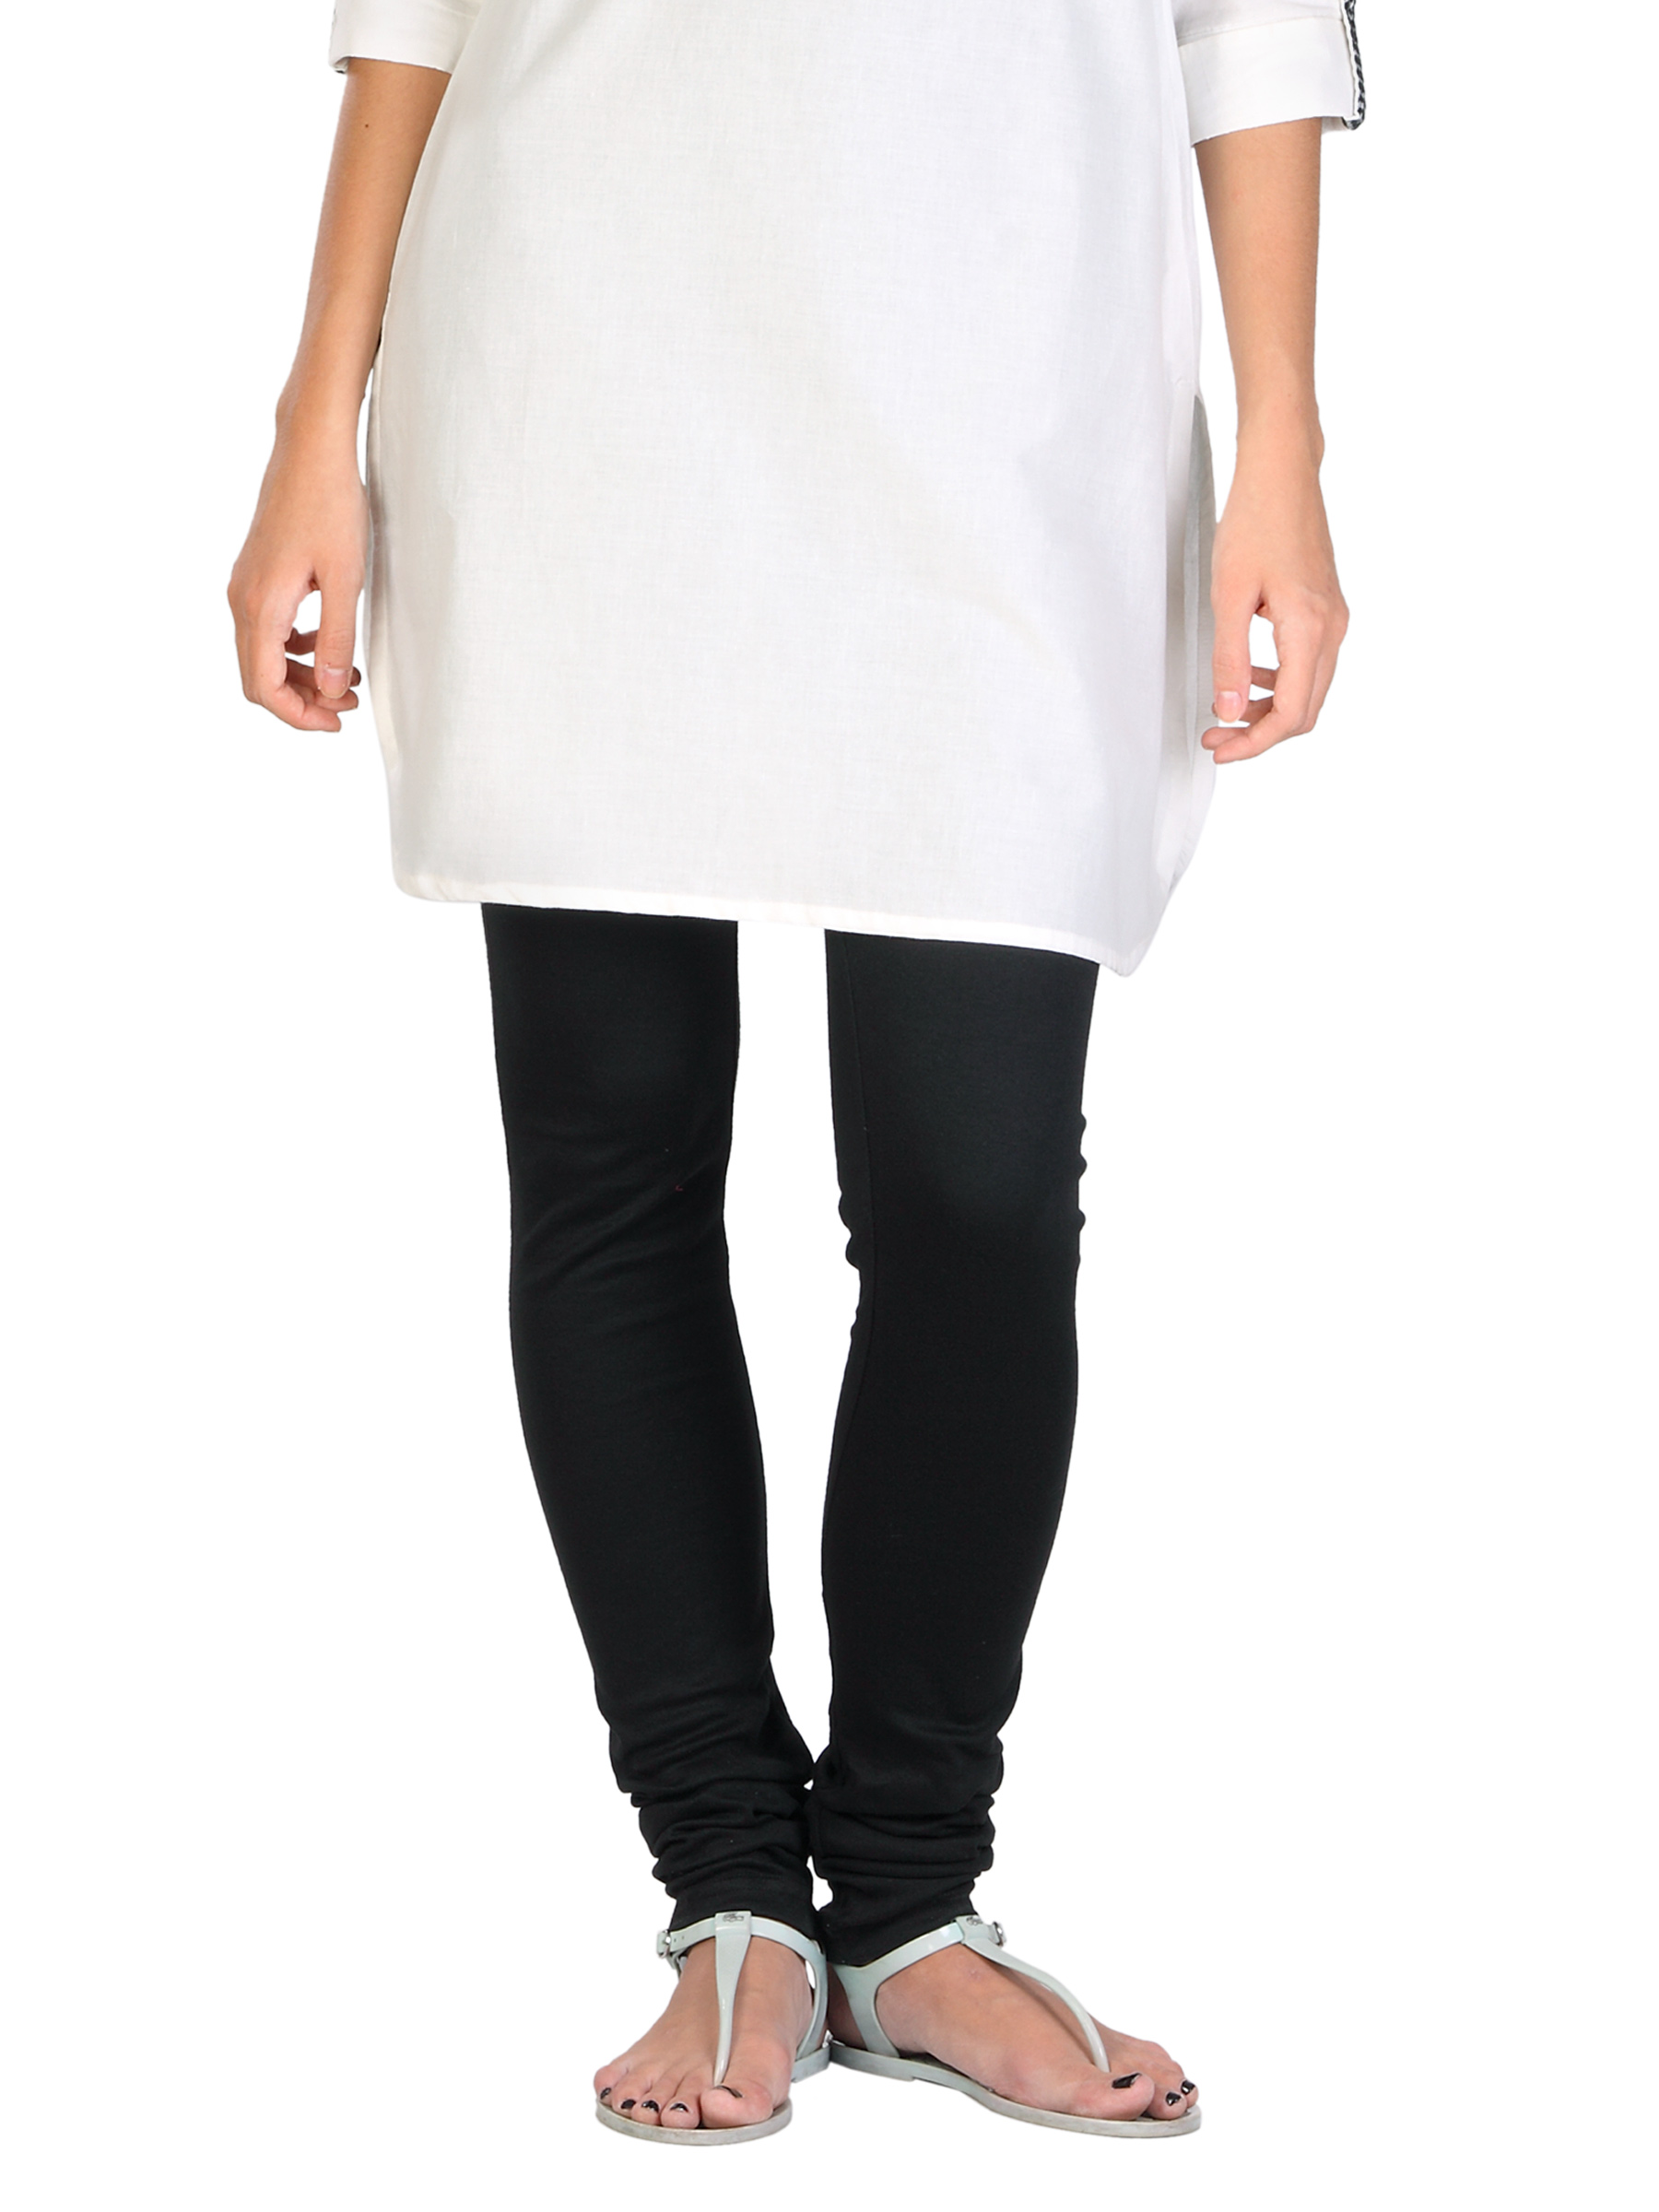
Aneri Women Black Leggings
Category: Apparel / Bottomwear / Leggings
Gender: Women
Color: Black
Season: Fall 2012
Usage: Casual